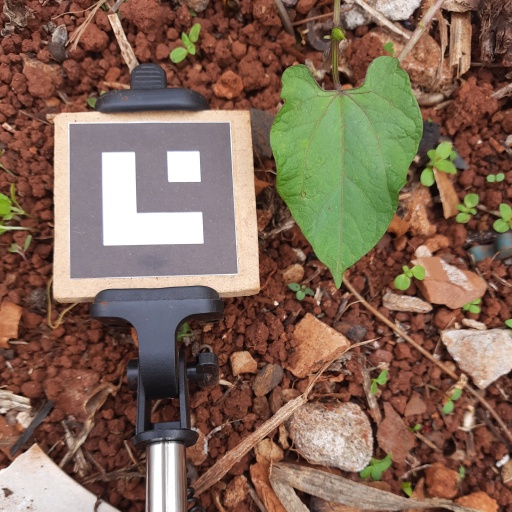
Observations: wavy surface, no eating holes, under shade